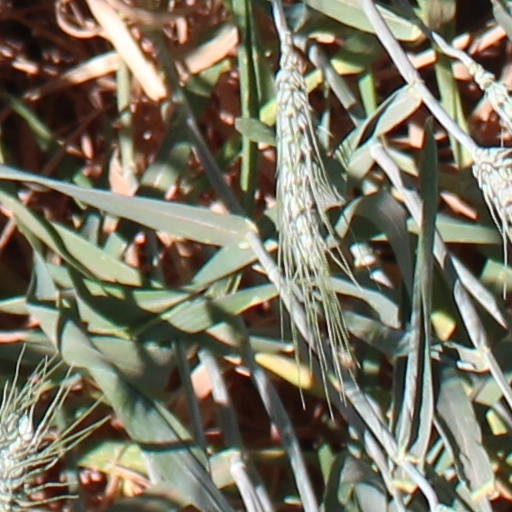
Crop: wheat